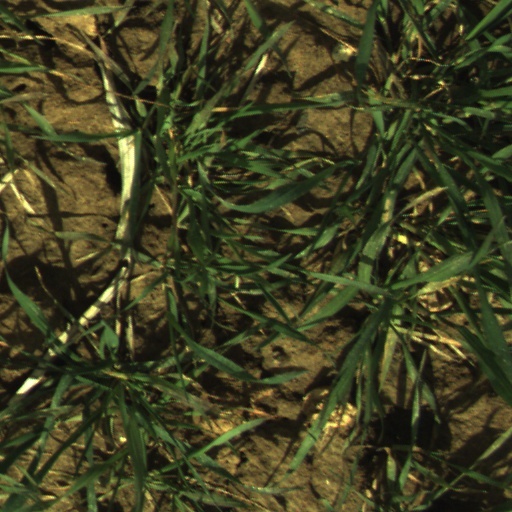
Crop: wheat